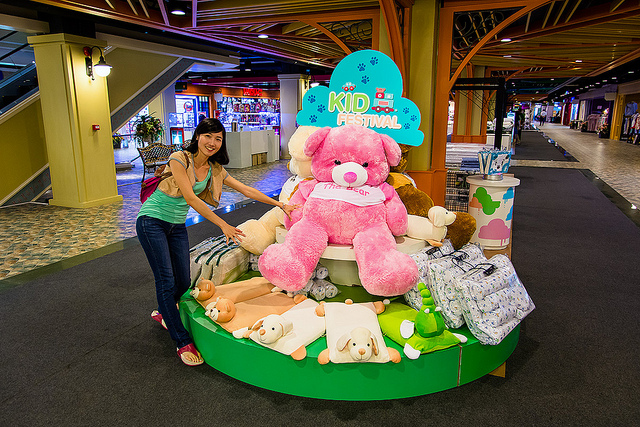
user: Given an image and a question. Answer the question in a short answer. Question: What kind of bear is this? Short Answer:
assistant: teddy